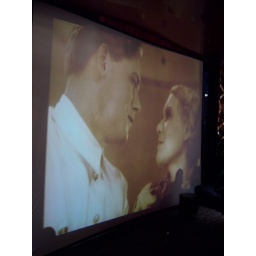
russian film playing on screen in bar